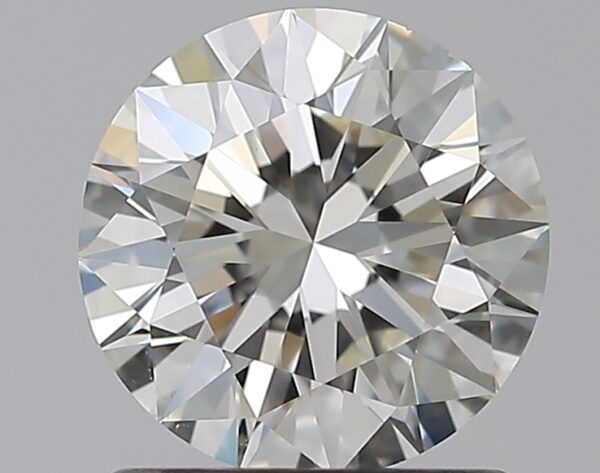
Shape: round
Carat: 1
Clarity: VS1
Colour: J
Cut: EX
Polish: EX
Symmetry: EX
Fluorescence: F
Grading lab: GIA
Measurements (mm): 6.38 x 6.42 x 3.97